The Liberator (newspaper)

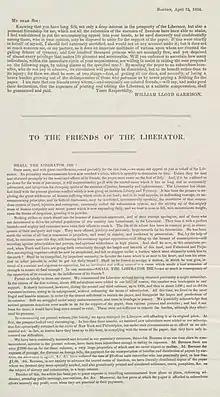
Fundraising appeal of William Garrison, 1834

"The Liberator" continued for three decades from its founding through the end of the American Civil War. It had black columnists and reporters. Garrison ended the newspaper's run with a valedictory column at the end of 1865, when the ratification of the Thirteenth Amendment abolished slavery throughout the United States. It was succeeded by "The Nation".